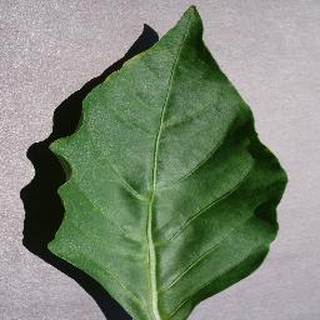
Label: healthy_bell_pepper